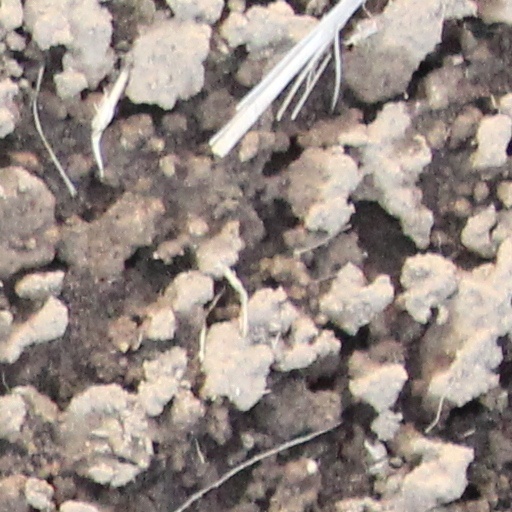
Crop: wheat